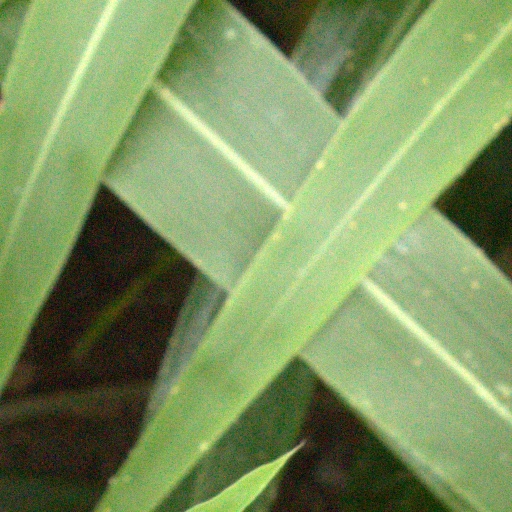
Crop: sorghum